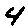
Label: 4